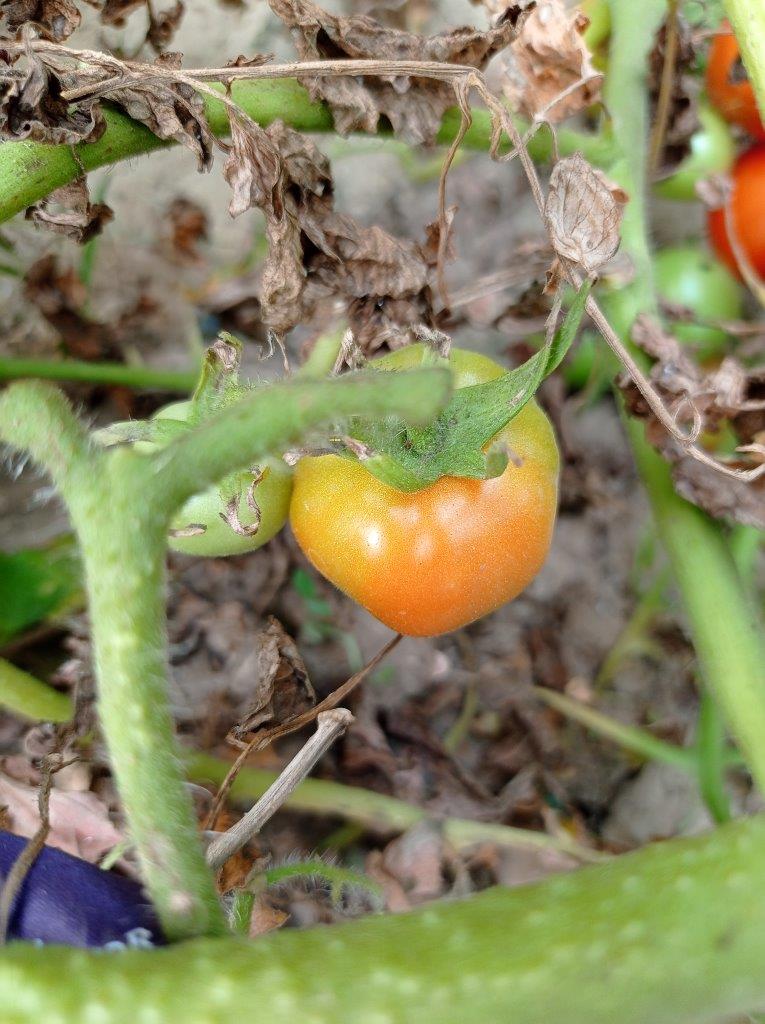
Maturity: Mature